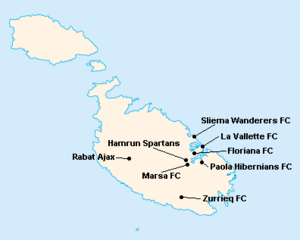
Répartition des clubs en Premier League Maltaise 1984-1985.
La saison 1984-1985 de Premier League Maltaise était la soixante-dixième édition de la première division maltaise.